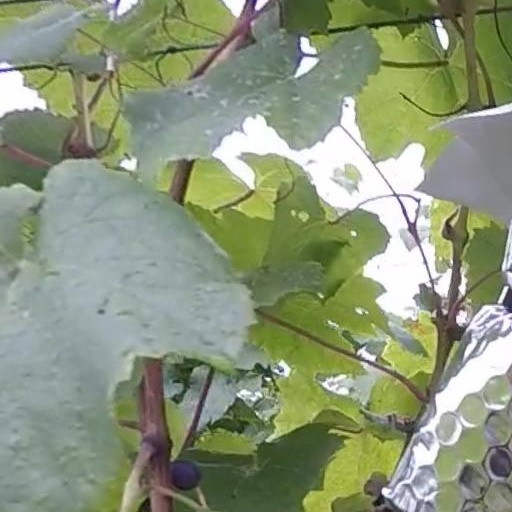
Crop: grape